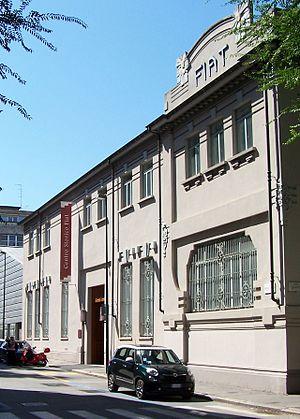
Le Centre historique Fiat est un centre d'archives / musée de 1963, du constructeur automobile Fiat, de Turin dans le Piémont en Italie.